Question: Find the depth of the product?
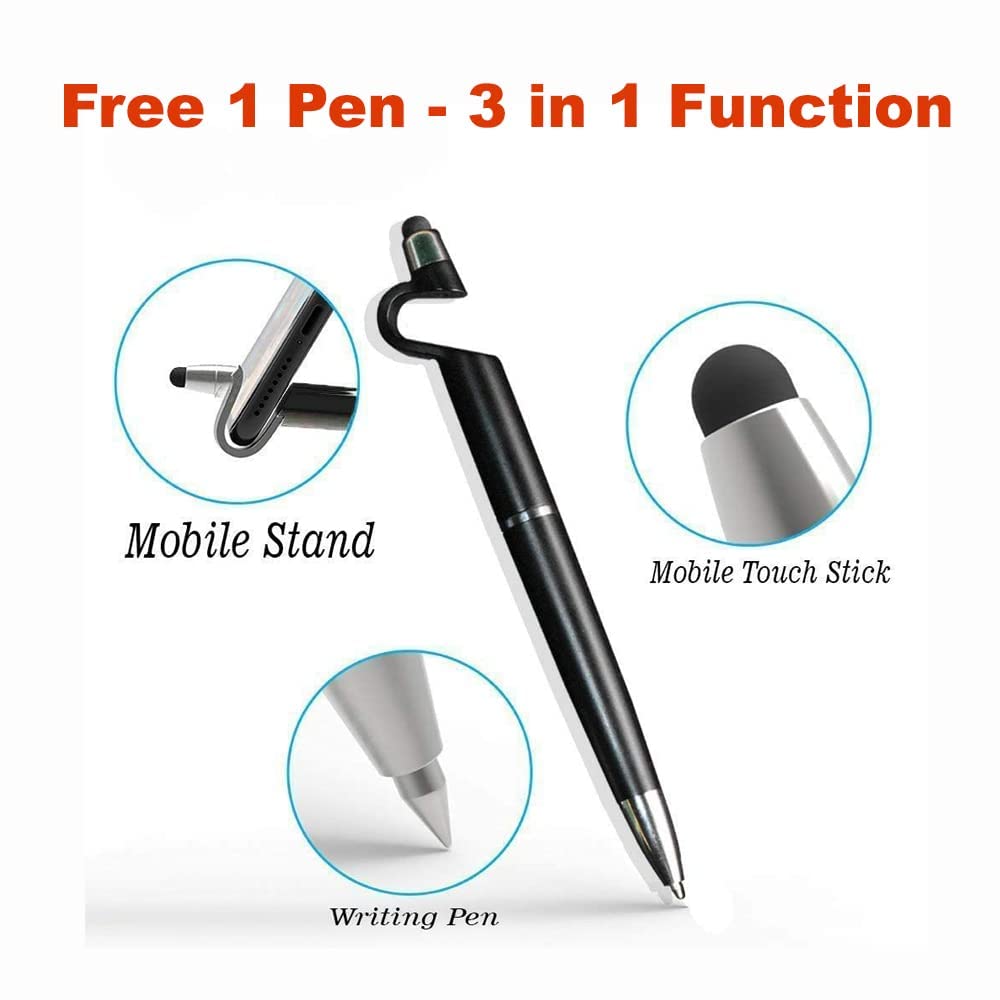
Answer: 3.0 inch